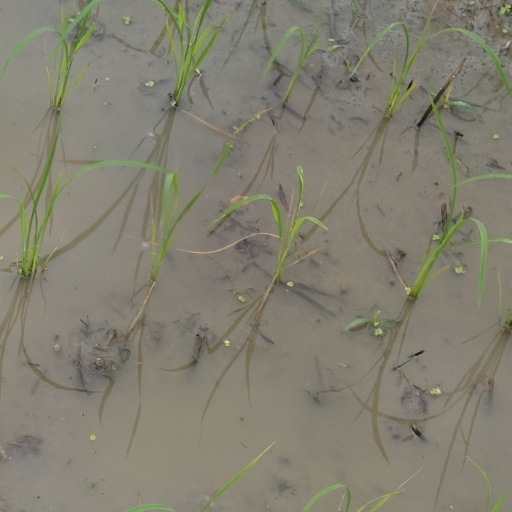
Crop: rice